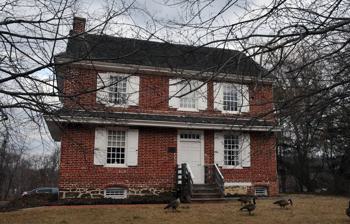
Building: Thomas Hollinshead House
Country: United States of America
Year built: 1776
United States historic place Thomas Hollinshead House U.S. National Register of Historic Places New Jersey Register of Historic Places Show map of Burlington County, New Jersey Show map of New Jersey Show map of the United States Location 18 West Stow Road, Marlton, New Jersey Coordinates 39°54′47″N 74°55′26″W / 39.91306°N 74.92389°W / 39.91306; -74.92389 ( Thomas Hollinshead House ) Built 1776 ( 1776 ) Architectural style Georgian, Delaware Valley Vernacular MPS Historic Resources of Evesham Township MPDF NRHP reference No. 92000977 NJRHP No. 804 Significant dates Added to NRHP August 14, 1992 Designated NJRHP June 25, 1992 The Thomas Hollinshead House , also known as the Eves House and the Stow House , is located at 18 West Stow Road near the Marlton section of Evesham Township in Burlington County, New Jersey , United States. The historic Georgian house was built in 1776 and was added to the National Register of Historic Places on August 14, 1992, for its significance in architecture. It was listed as part of the Historic Resources of Evesham Township, New Jersey, Multiple Property Submission (MPS). The two and one-half story brick house was built in 1776 by Thomas Hollinshead, on land his grandfather, Thomas Eves, gave to him. According to the multiple property submission, it is possibly the oldest known surviving house in the township. During the American Revolutionary War , British soldiers leaving Philadelphia encamped here on the night of June 19, 1778. See also National Register of Historic Places listings in Burlington County, New Jersey References